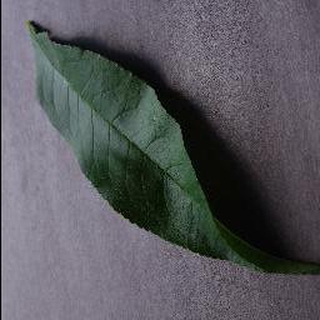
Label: healthy_peach